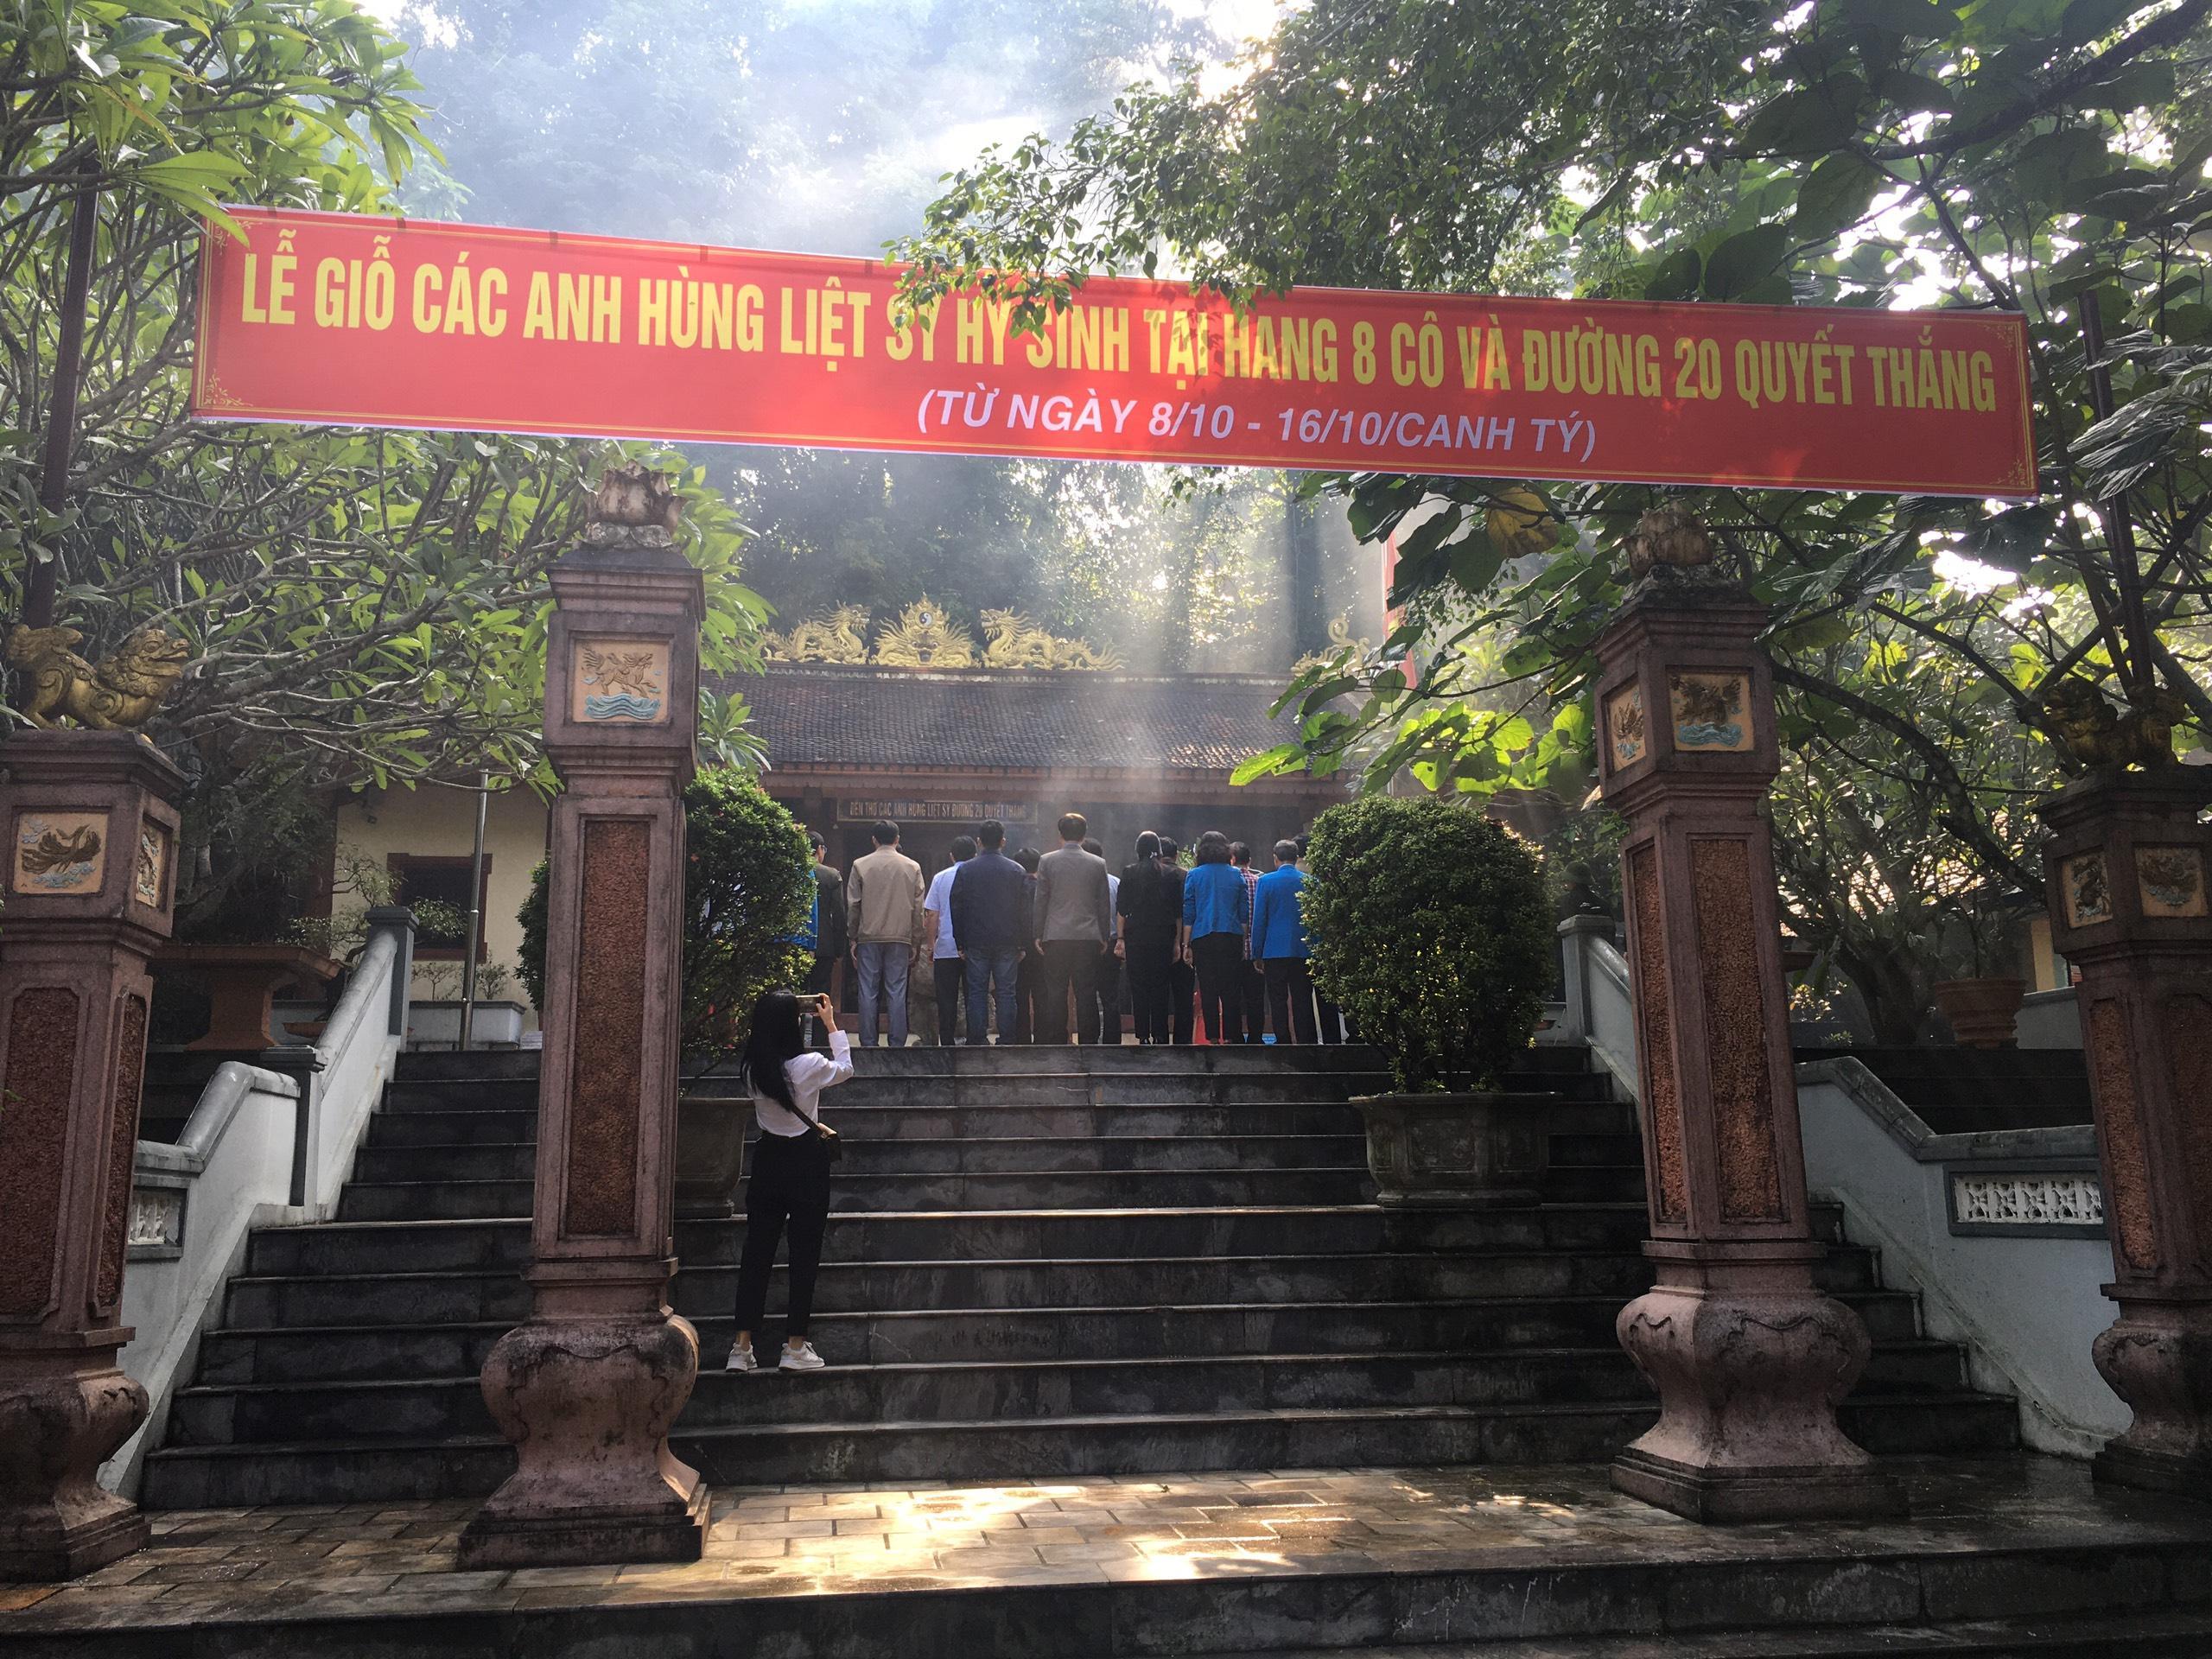
có một nhóm người đang đứng ở bên trong khu tưởng niệm